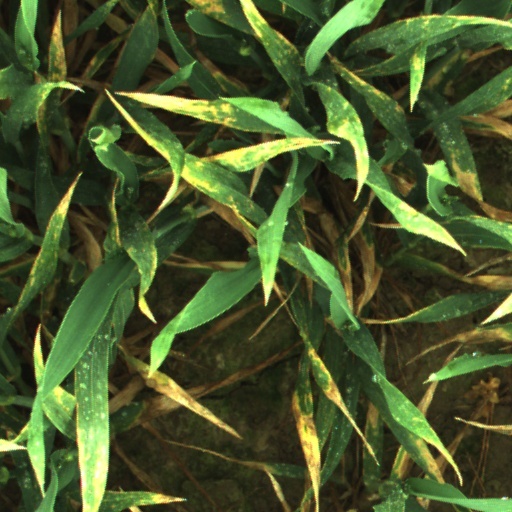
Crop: wheat